Loison

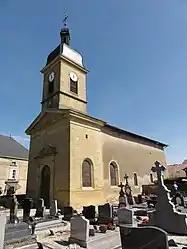
The church in Loison

Loison is a commune in the Meuse department in Grand Est in north-eastern France.